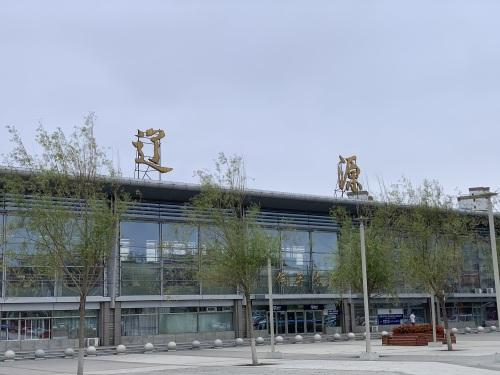
地标名称：辽源站
所在城市：辽源市·龙山区